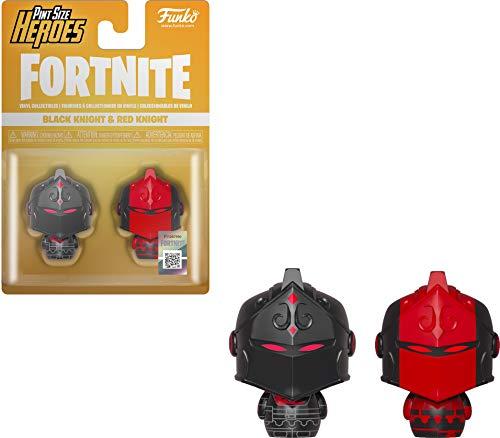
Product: Funko 38028 Pint Size Heroes: FortniteBlack Knight & Red Knight 2 Pack, Multicolor
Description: From Fortnite, black Knight and red Knight, stylized as a pint size hero 2-Pack.
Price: $6.99
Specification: ProductDimensions:1x1x2inches|ItemWeight:1.6ounces|ShippingWeight:1.6ounces(Viewshippingratesandpolicies)|ASIN:B07JV8DVP7|Itemmodelnumber:38028|Manufacturerrecommendedage:3months-8years